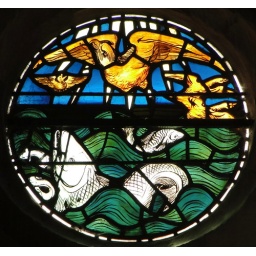
West window rose by Morris and Co, 1862 - detail : The Creation - Birds and Fishes, by Philip Webb